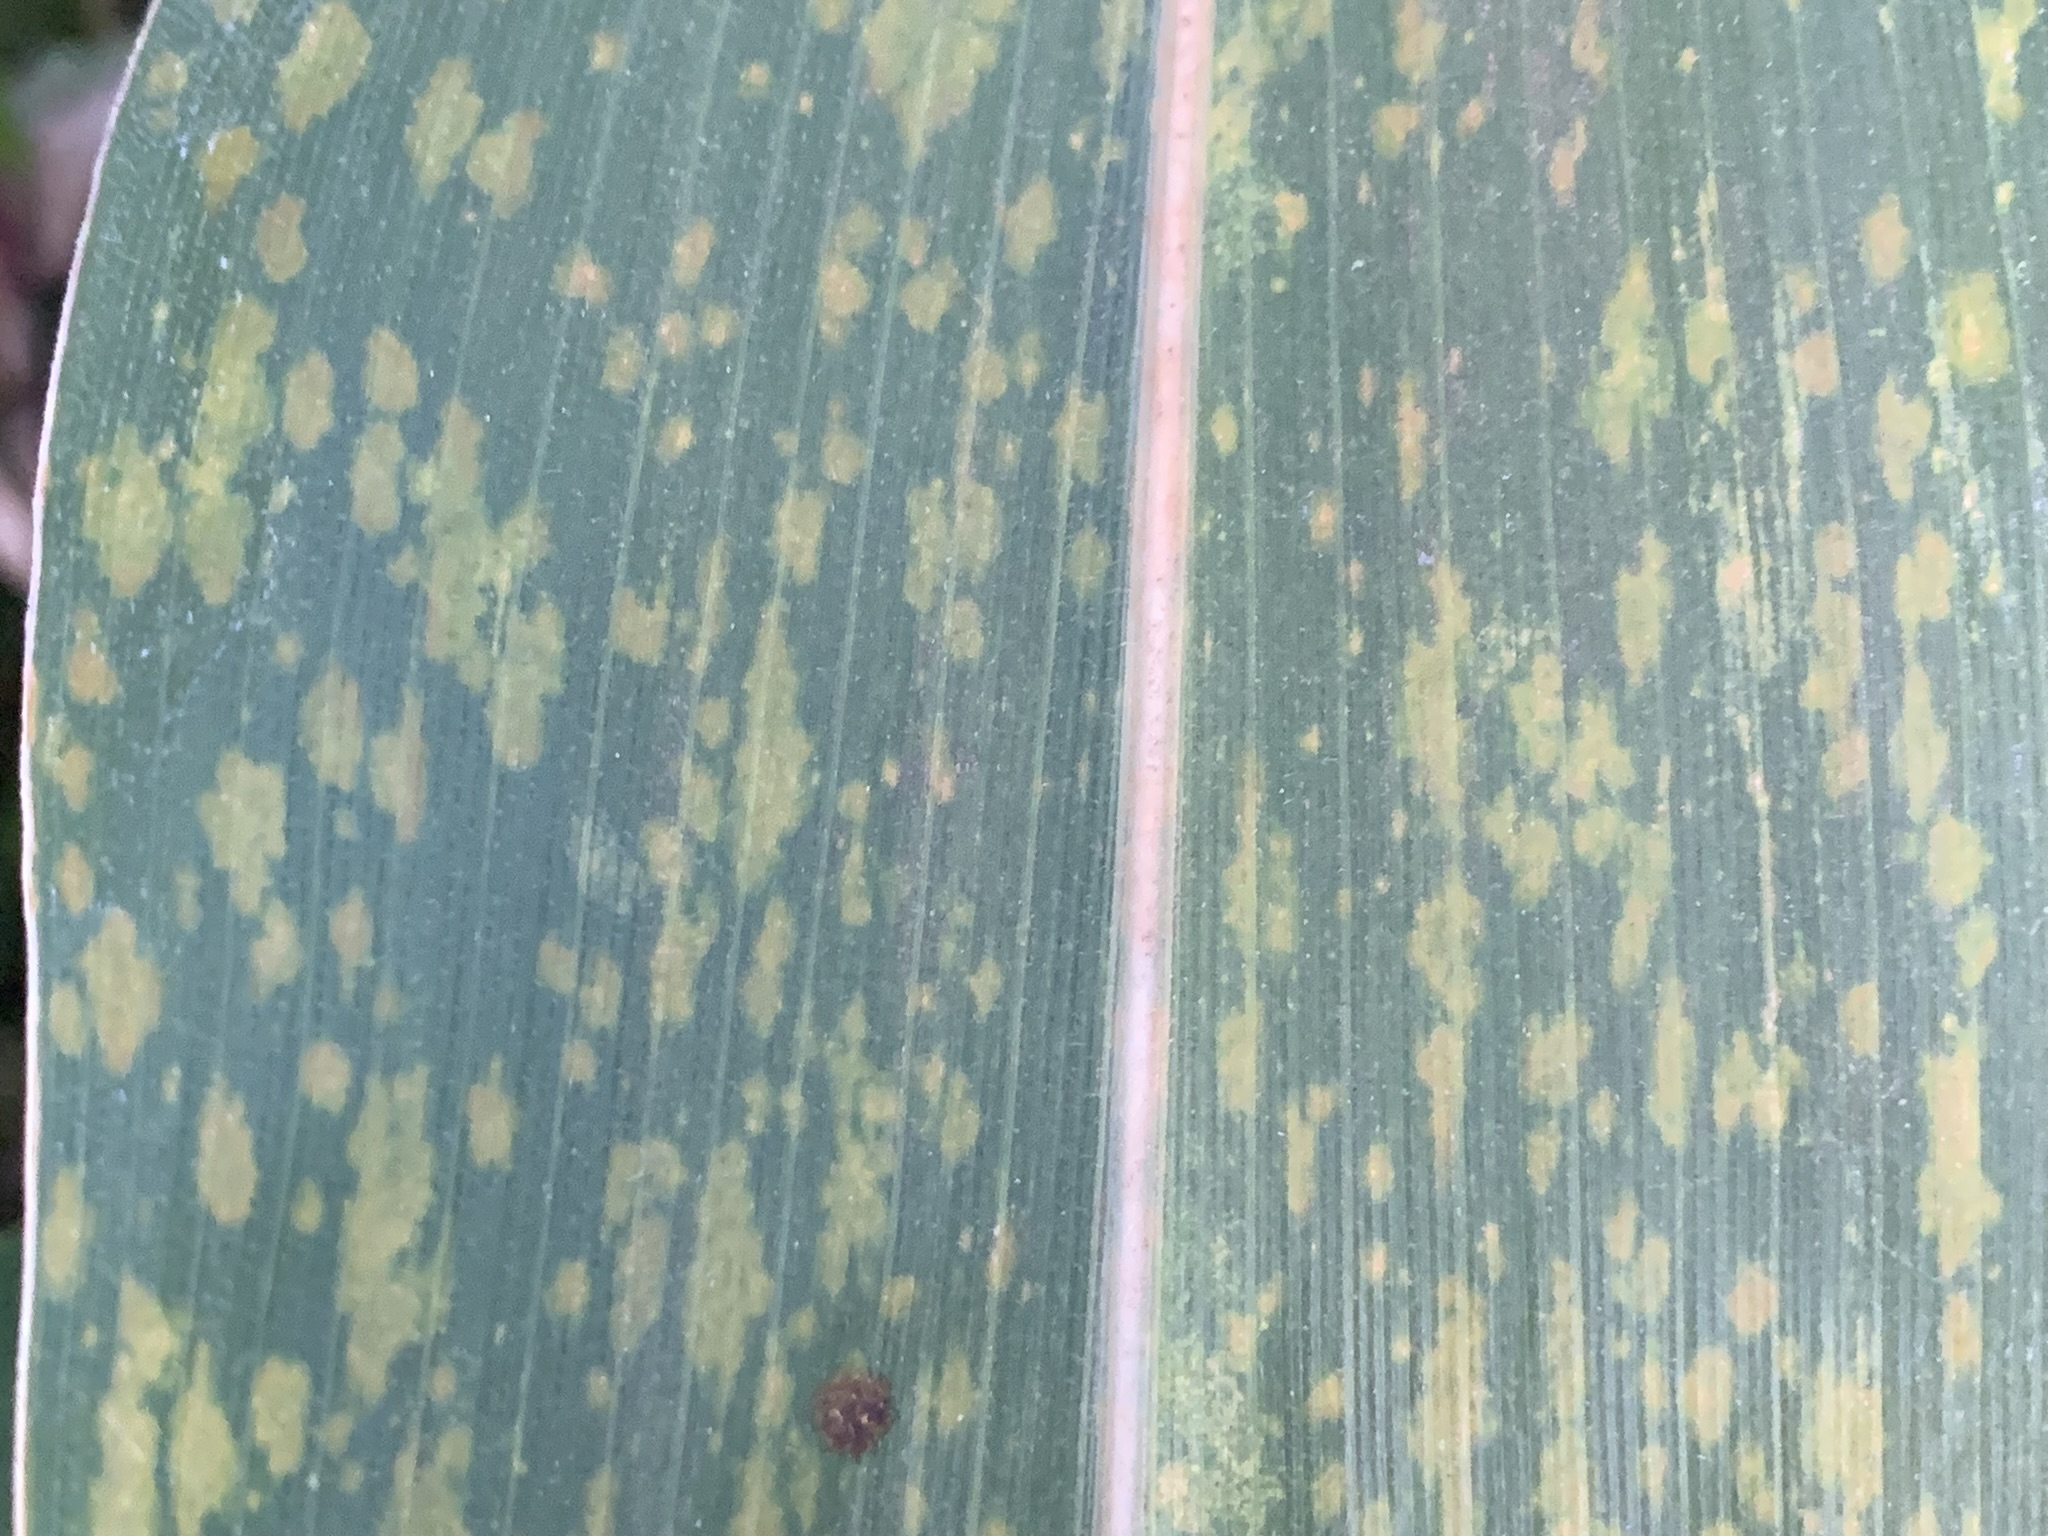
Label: MLN